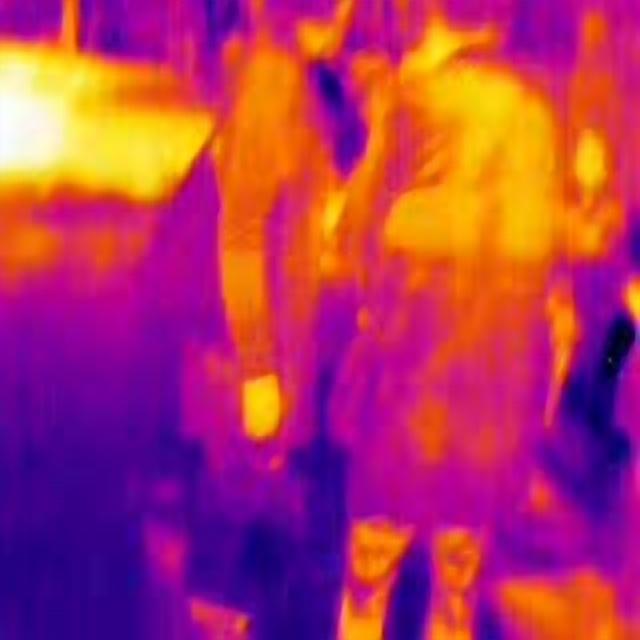
Detected objects:
label: person
label: person
label: person